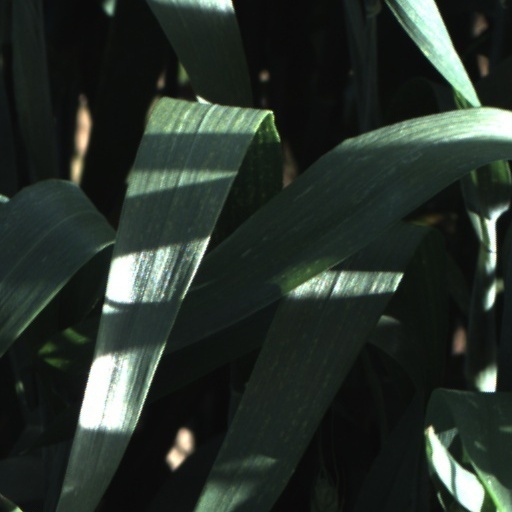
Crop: wheat